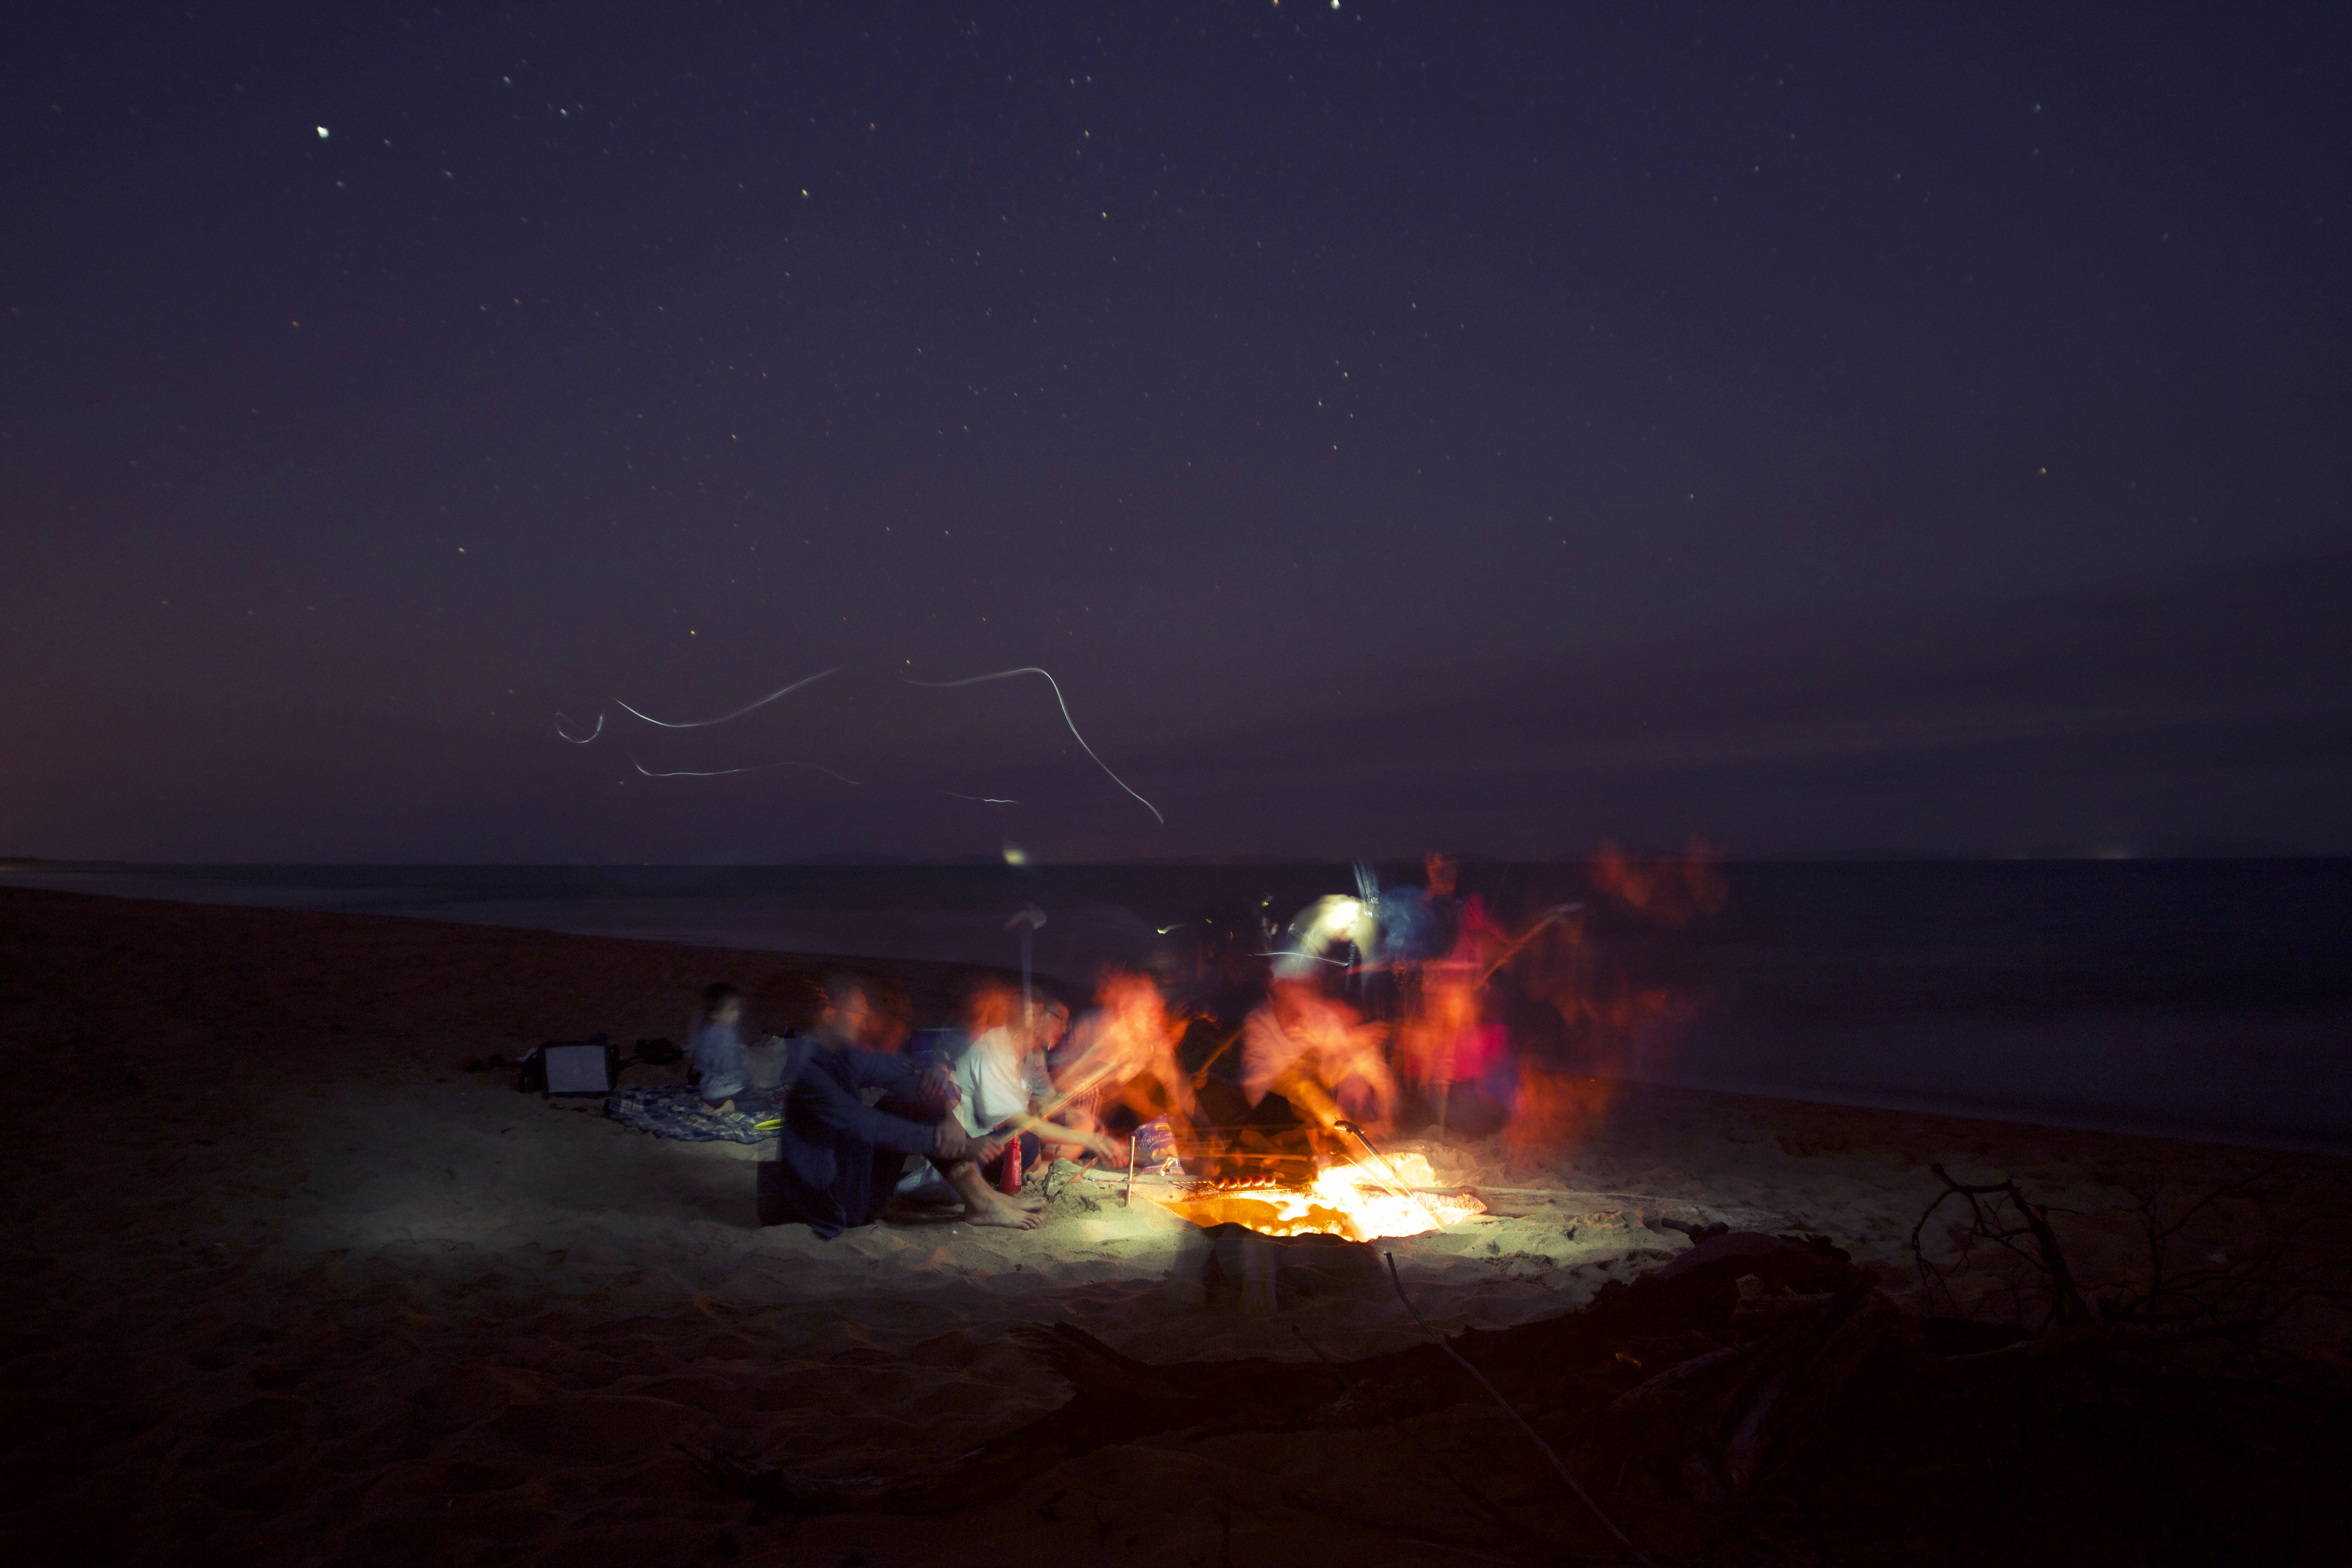
beach, blur, night, fire, darkness, campfire, bonfire, atmosphere of earth, geological phenomenon